Woodside, Aberdeen

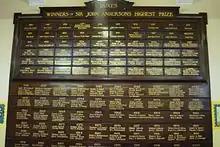
Woodside Primary School Dux Board

Woodside Primary School is a nursery and primary school run by Aberdeen City Council that takes children from the ages of 3 to 11. It currently has around 360 primary (P1-7) pupils and 80 nursery pupils. It was built as replacement for a much smaller school dating from 1834. It consists of a main granite building, originally built in 1890 and expanded in 1902, and a separate smaller building and garden for the nursery aged pupils. It is located at the corner of Clifton Road with Smithfield Road, opposite the Aberdeen March Stones numbered 51 and 52. The current head teacher is Mrs. Alison Cook.